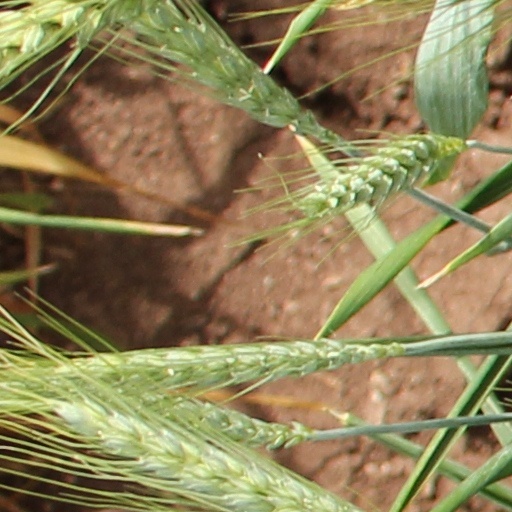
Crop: wheat